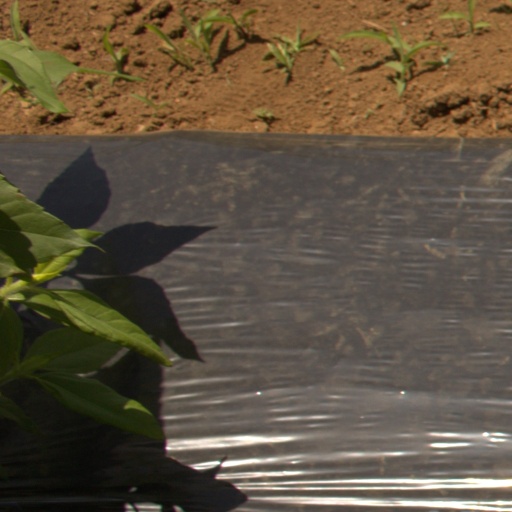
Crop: Jerusalem artichoke